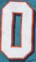
Number: 0